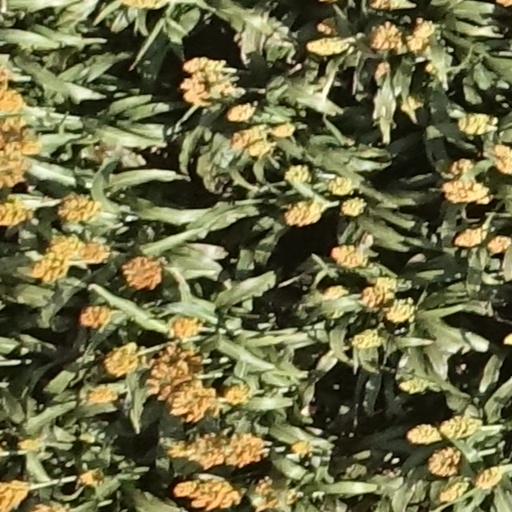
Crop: sorghum